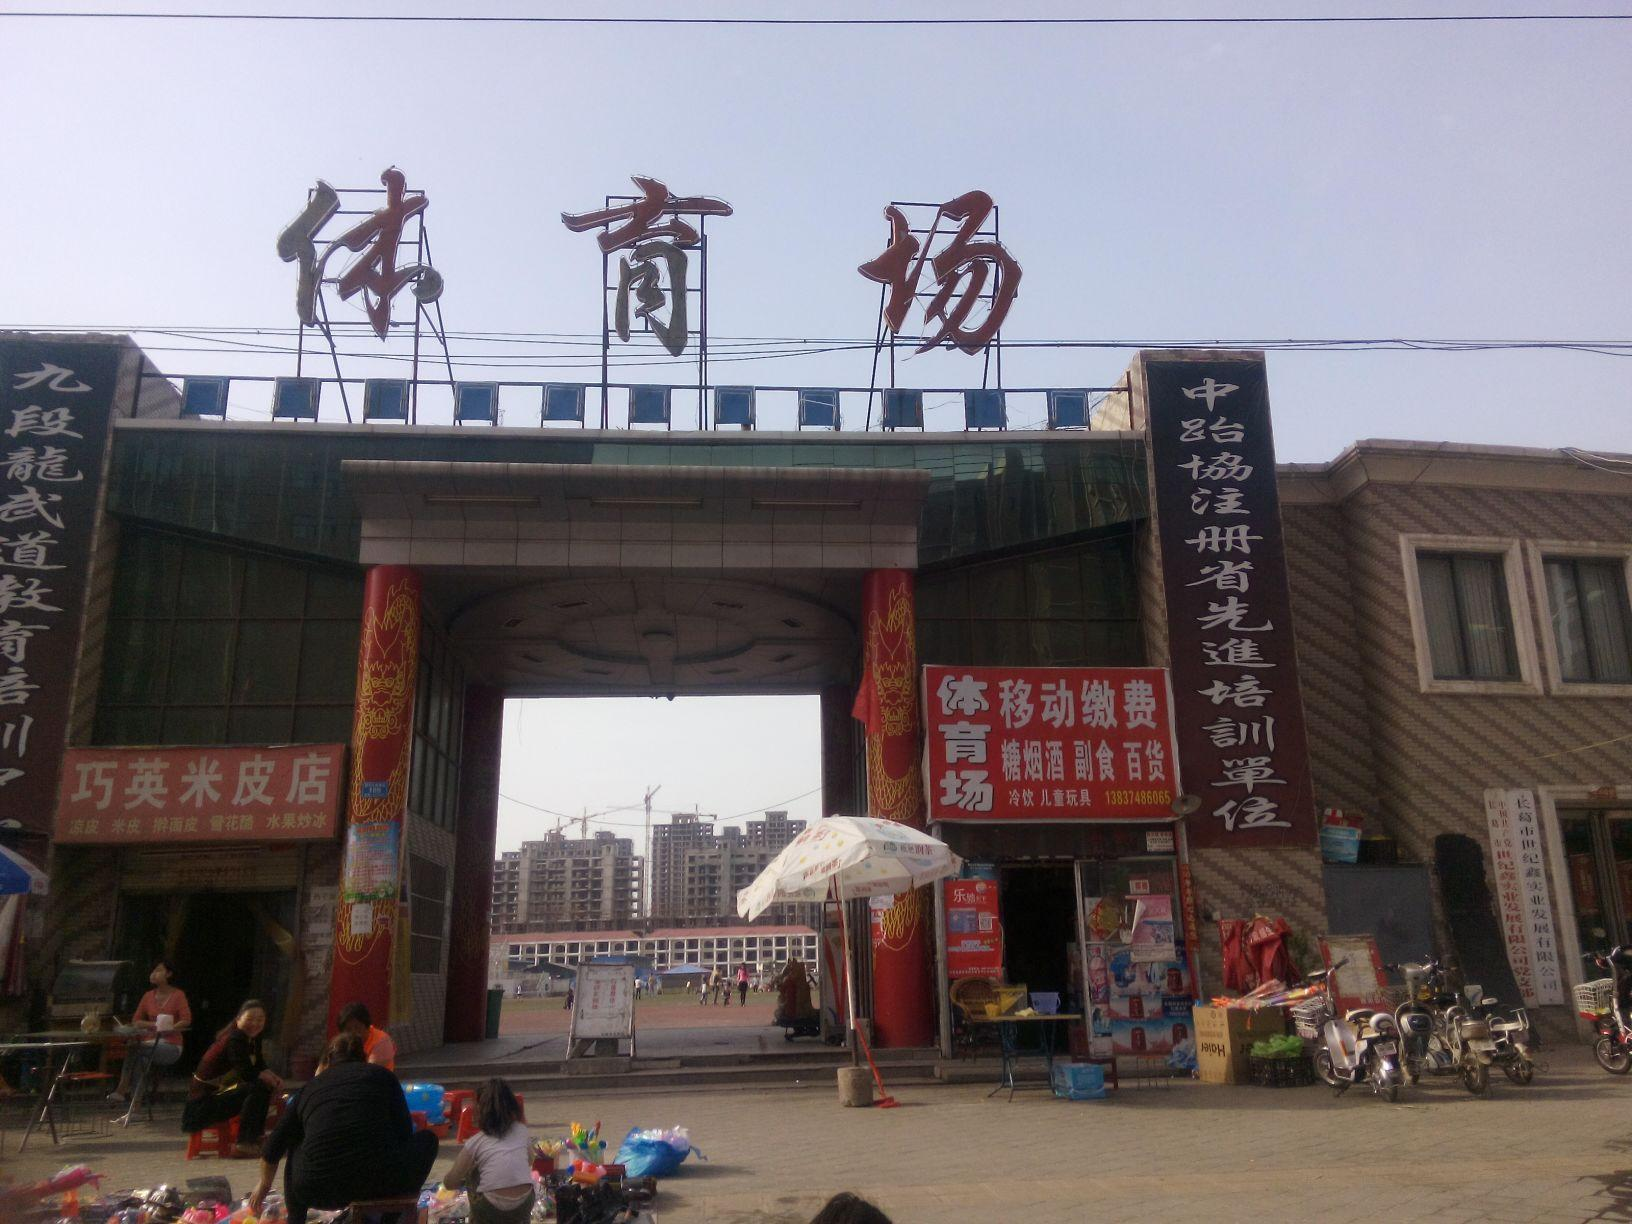
地标名称：长葛市体育场
所在城市：许昌市·长葛市